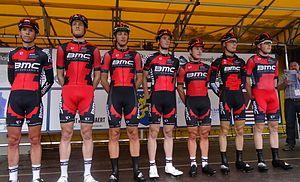
Reportage photographique réalisé le samedi 5 juillet à l'occasion du départ et de l'arrivée du Circuit Het Nieuwsblad espoirs 2014 à Grotenberge (Zottegem), Belgique.
La saison 2014 de l'équipe cycliste BMC Development est la deuxième de cette équipe, qui constitue la réserve de BMC Racing.
La 49ᵉ édition du Circuit Het Nieuwsblad espoirs a eu lieu le 5 juillet 2014. La course fait partie du calendrier UCI Europe Tour 2014 en catégorie 1.2, et est la sixième manche de la Top Compétition. La course est remportée par Dimitri Claeys, déjà vainqueur l'année dernière, qui parcourt les 169 kilomètres en 4 h 8 min 33 s. Il est suivi deux secondes plus tard par Dylan Teuns et quatorze secondes plus tard par Jef Van Meirhaeghe. Kenneth Van Rooy est a pris la tête de la Topcompétition, à la place de Tim Vanspeybroeck. Sur les 190 coureurs qui ont pris le départ, seuls 69 ont franchi la ligne d'arrivée.